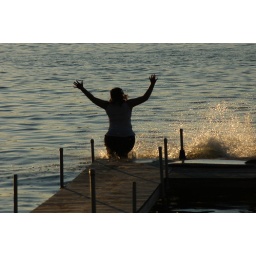
At Tom and Beth's house at the lake in Alexandrea, Minnesota.